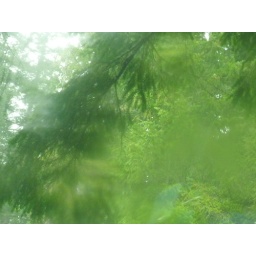
through the car window in some major rain